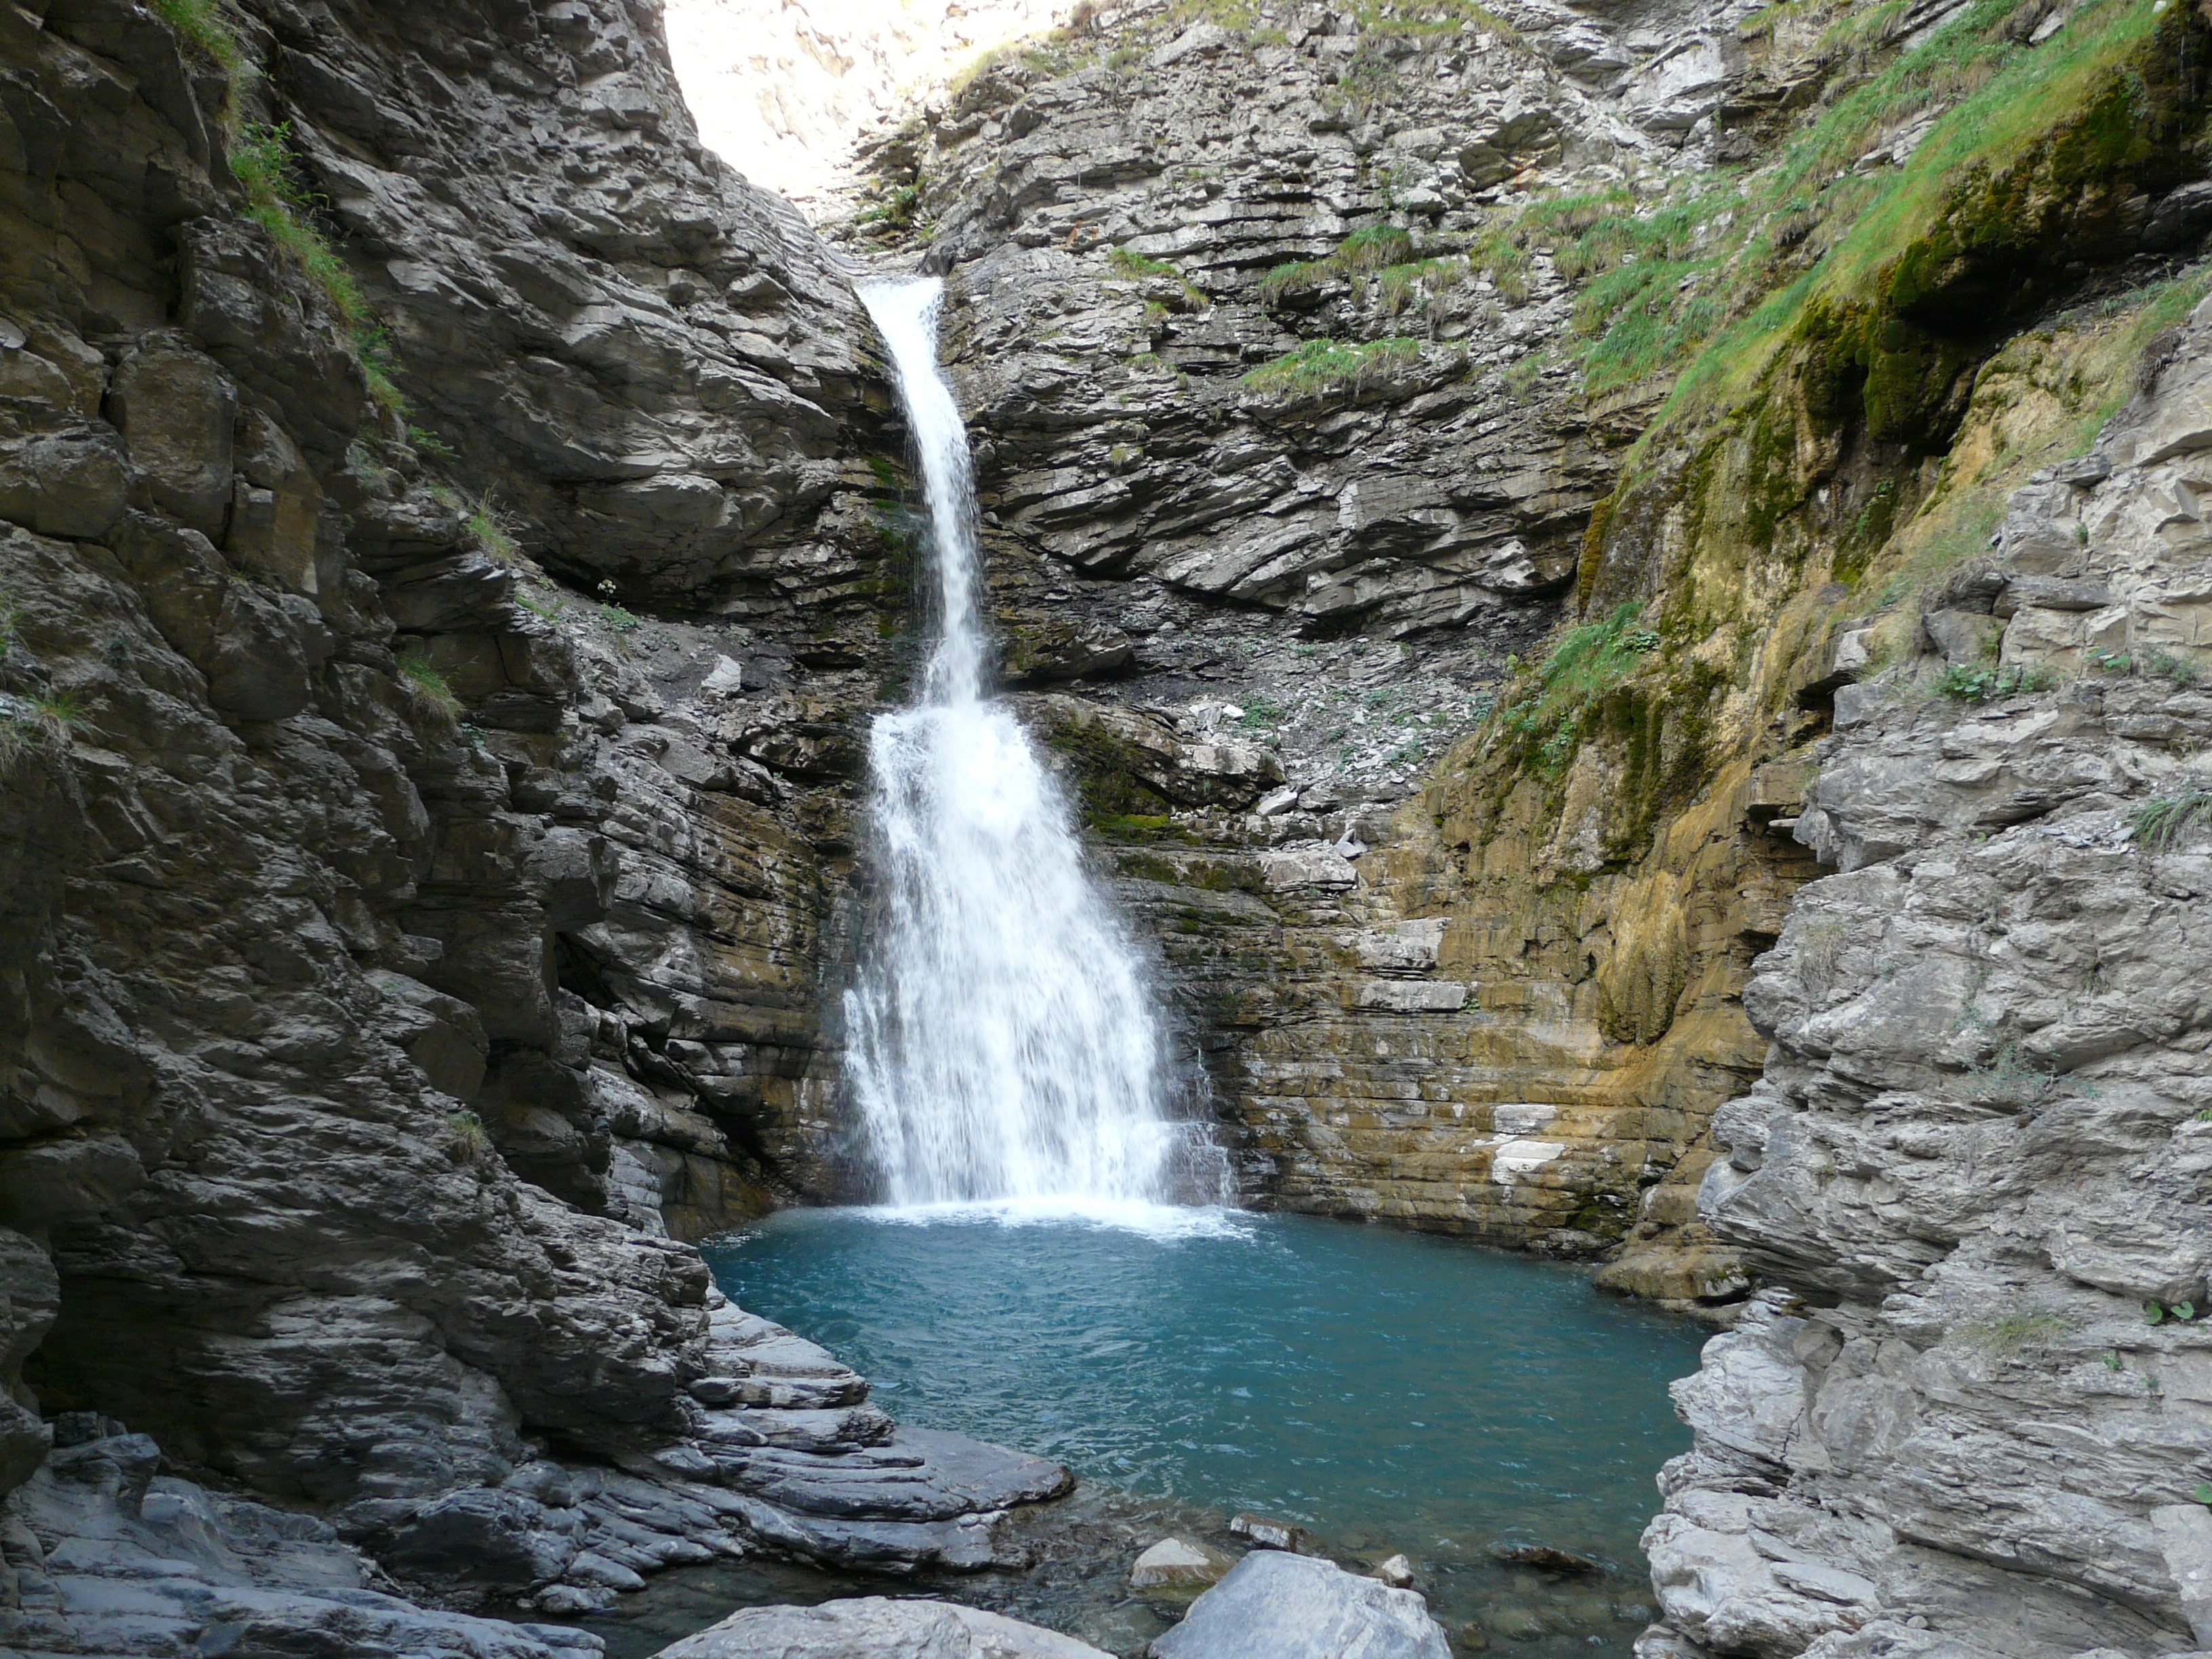
water, nature, waterfall, mountain, adventure, formation, stream, cascade, body of water, alps, ravine, waterfalls, wasserfall, water feature, wadi, mercantour